Stumpwork

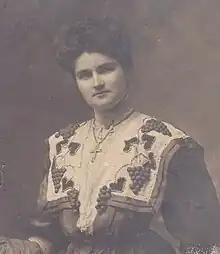
Mrs Maggie Dunne wearing bodice with raised embroidery 1909

Raised embroidery or stumpwork has continued to be popular with embroiderers into modern times. In the late nineteenth century and early twentieth century, it was used to embellish women's clothing. Today skilled embroiderers carry on the craft in places across the globe using it to adorn objects in ever more creative ways.